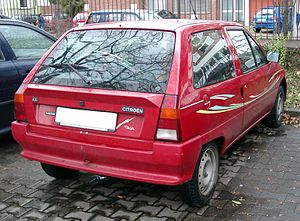
Citroën AX / Udvikling/historie
Citroën AX var en minibil, bygget af den franske bilfabrikant Citroën mellem efteråret 1986 og slutningen af 1998 i Aulnay-sous-Bois nordøst for Paris.